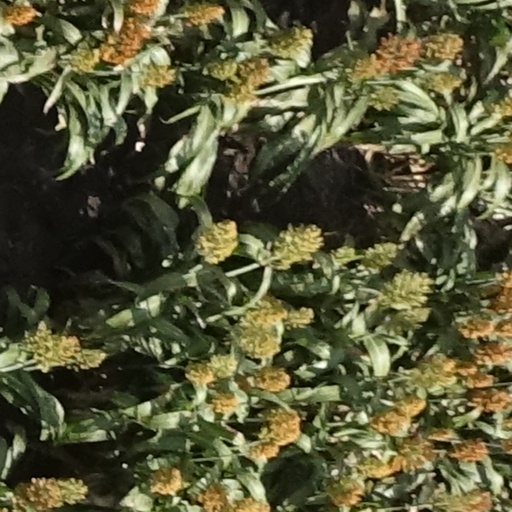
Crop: sorghum